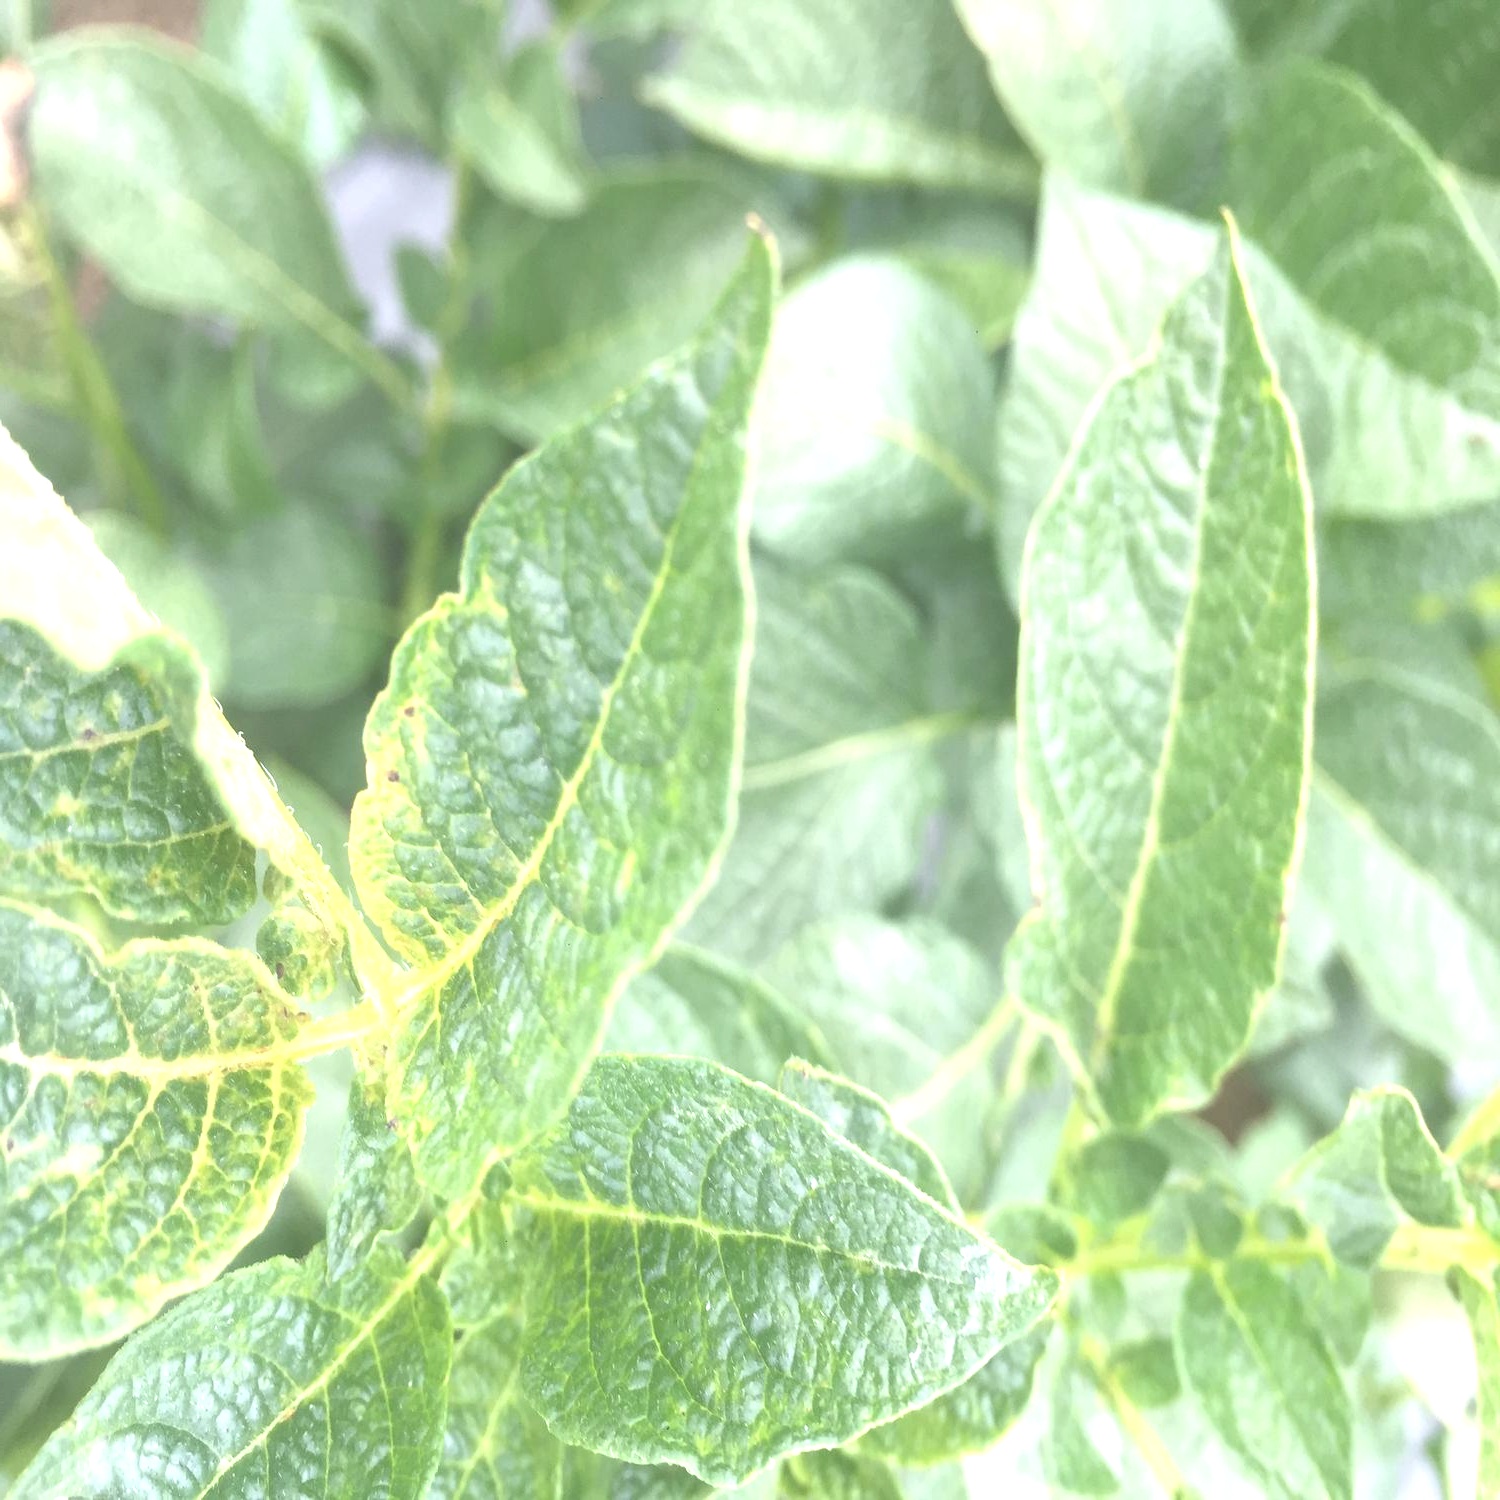
Etiqueta: Virus